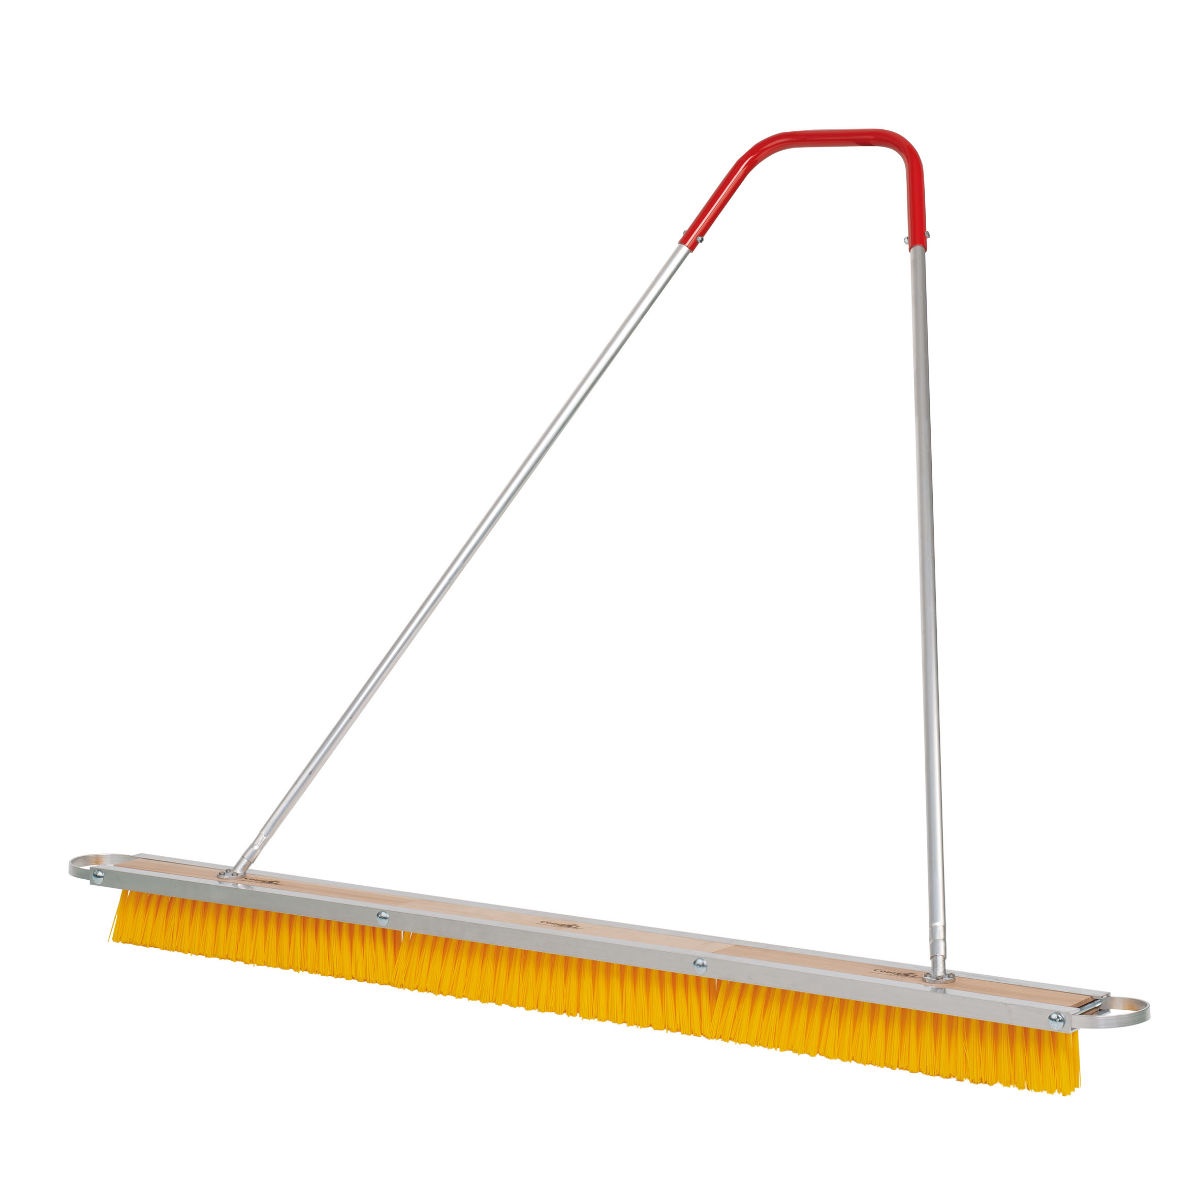
Padel Court Besen
Der praktische Abziehbesen für Padel-Courts in 150 cm Breite. Der Abziehbesen ist aus einem Aluminium-Rahmen gefertigt, in den 3 Beseneinsätze von 50 cm Länge eingesetzt werden. Die gelben, harten PVC-Borsten sind schräg gestellt, damit der Besen ruhig über den Kunstrasen gleitet und den Quarzsand verteilen kann. mit Zugbügel Netzabweiser
Brand: Lang
Category: Sporting Goods > Athletics > Tennis > Tennis Training Aids > Tennis Fitness Equipment